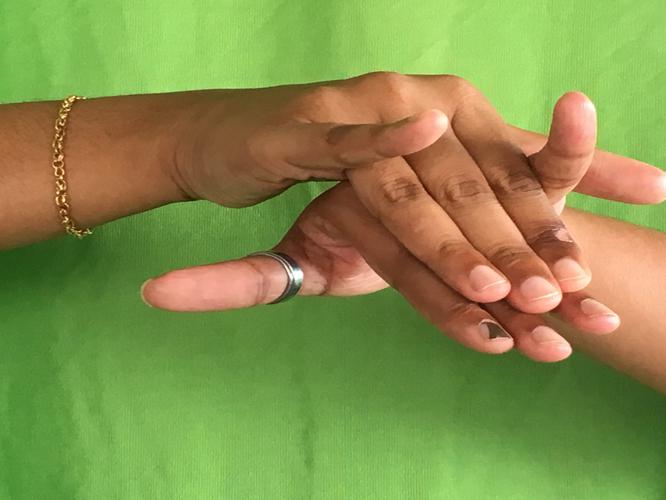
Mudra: Varaha
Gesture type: double_hand